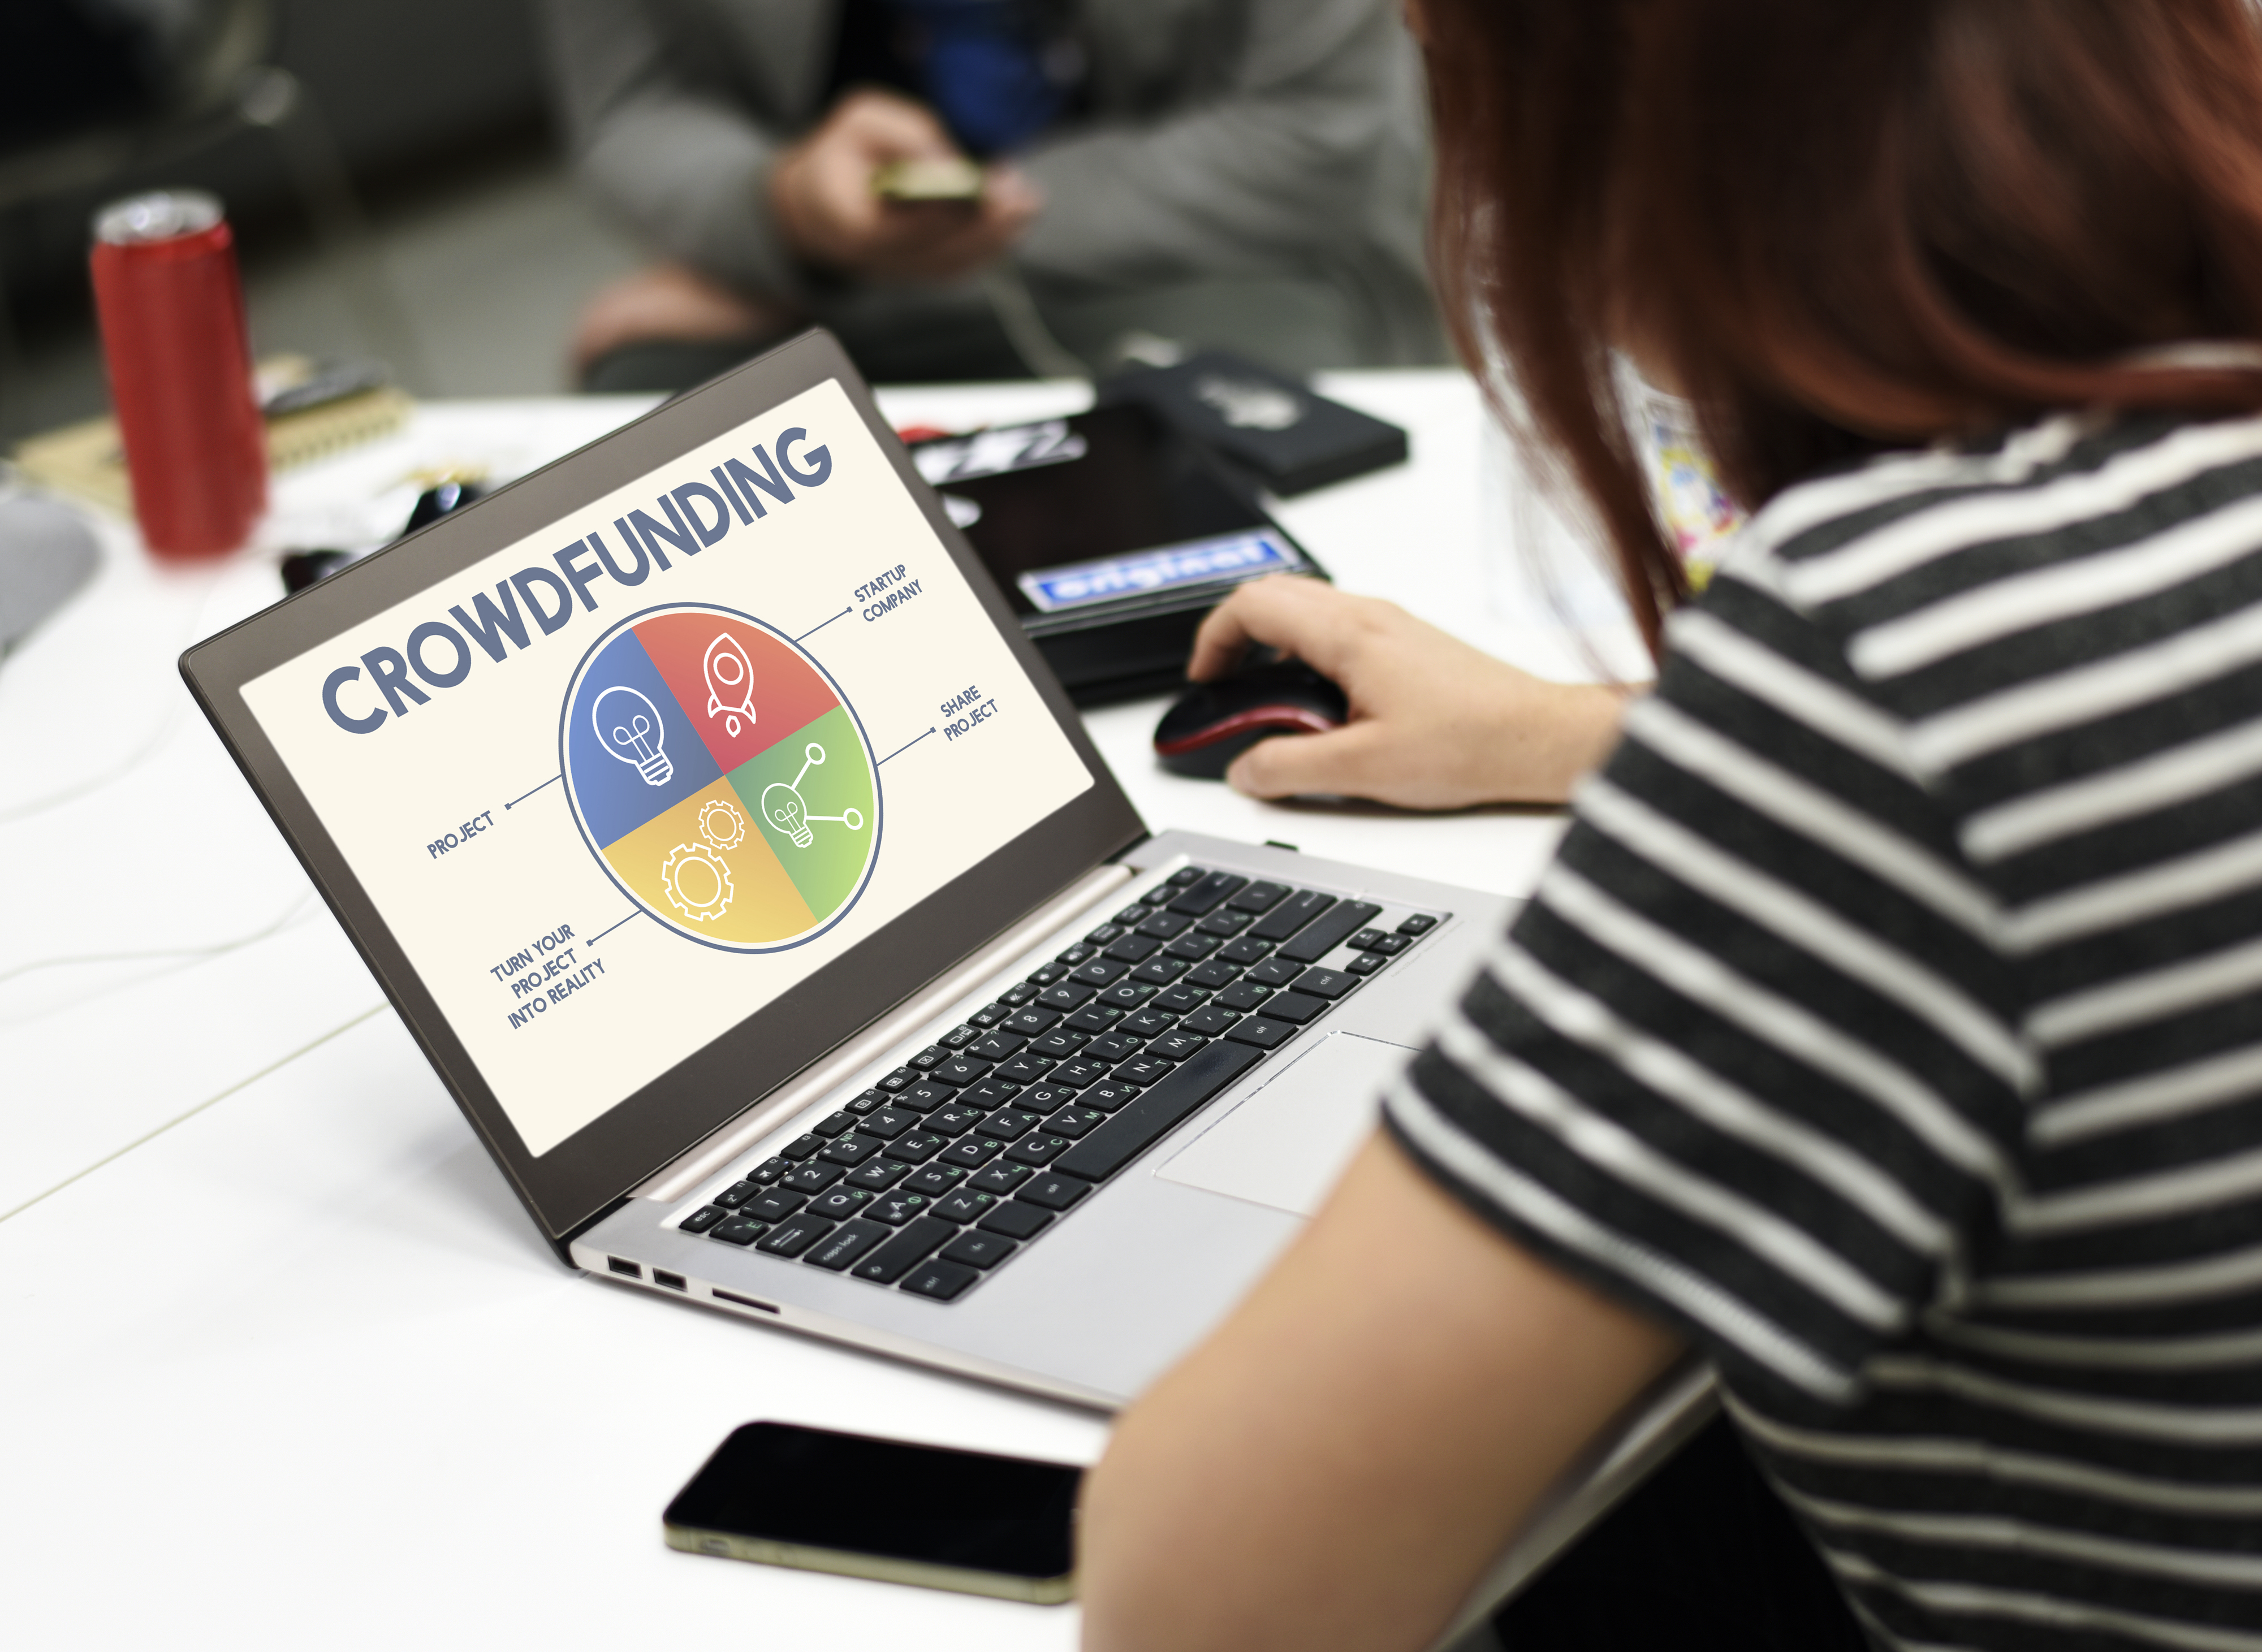
blank, brainstorm, brainstorming, business, company, copy space, coworking, creative, development, device, digital, enterprise, goals, ideas, information, inspiration, laptop, management, meeting, network, new business, notebook, office, people, performance, person, present, productivity, screen, show, small business, solutions, startup, startup business, strategy, target, task, technology, thinking, use, using, woman, women, work, working, workplace, electronic device, communication